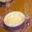
Label: plate